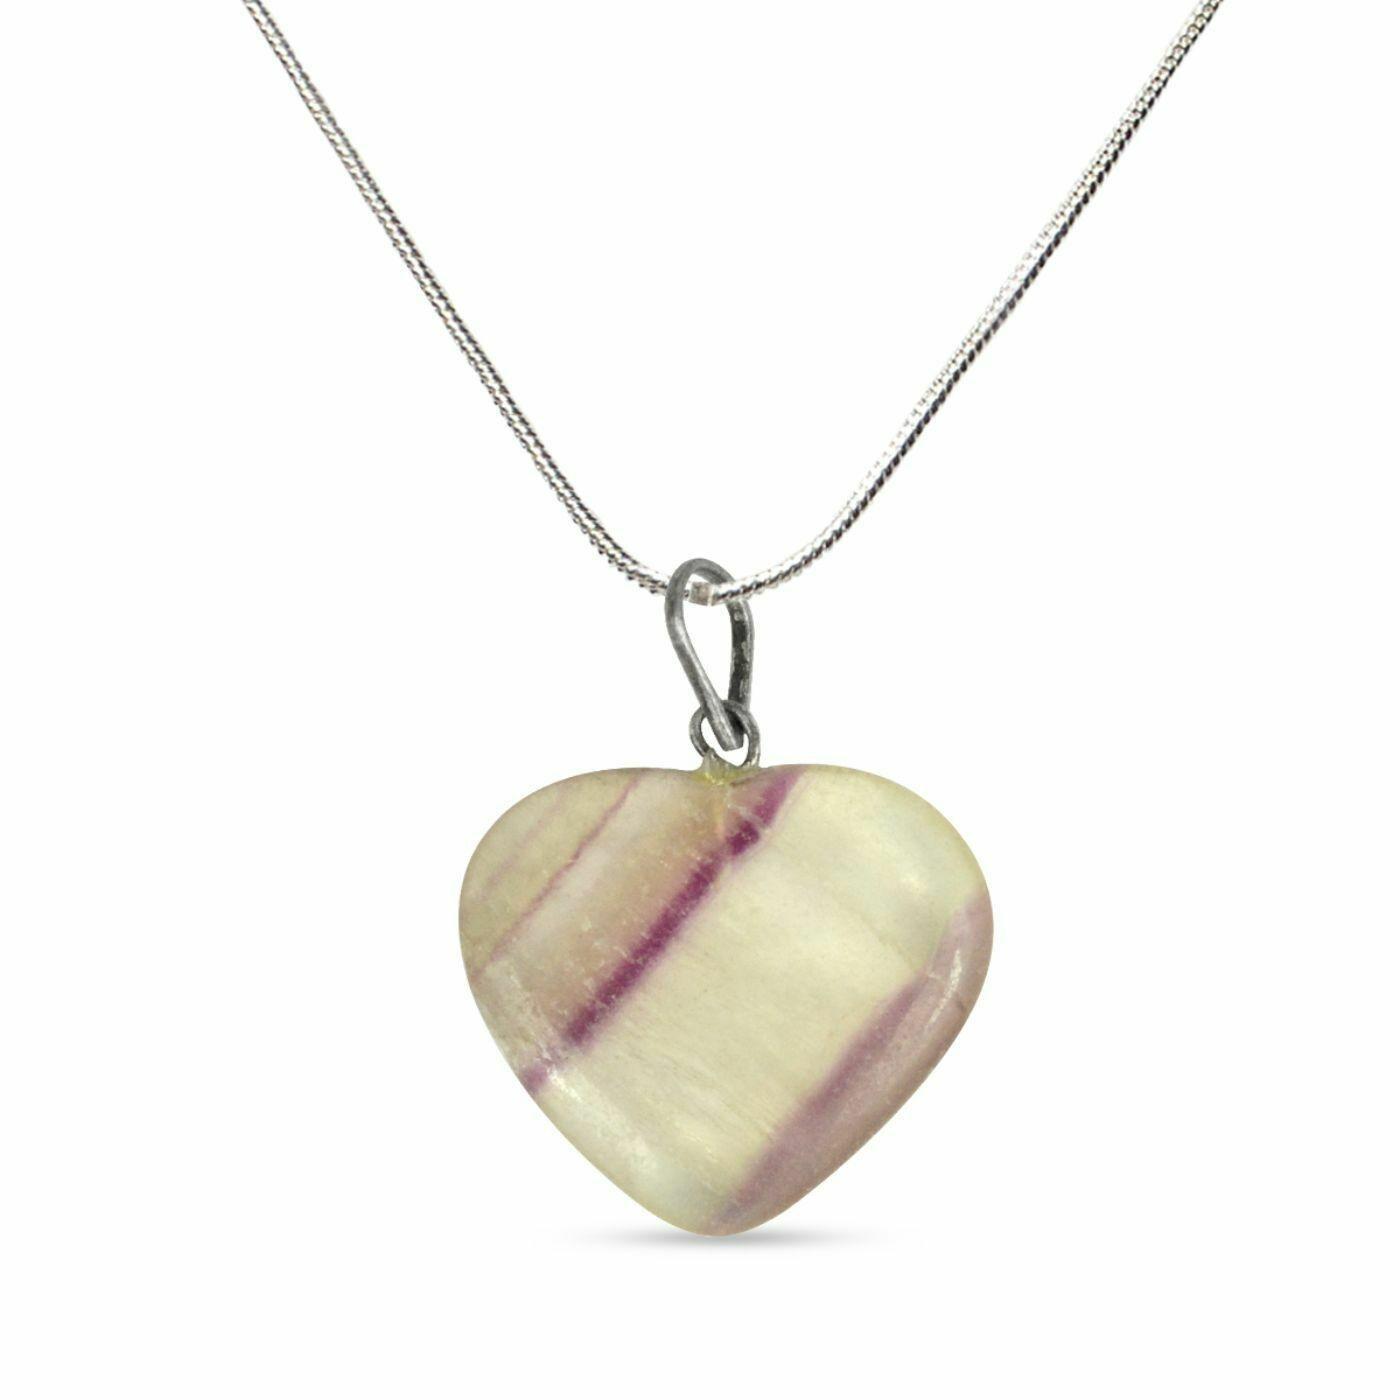
Mulit Flourite Natural Healing Stone Pendant Small Heart Shape Crystal Stone Pendant/Locket with Metal Chain
Type: Necklaces & Pendants
Brand: Reiki Crystal Products
Price: Rs. 299
Natural Crystal Stone Multi Flourite Heart Shape Pendant | Length : 25-30 mm | Width - 25-30 mm Approx. Charged By Reiki Grand Master & Vastu Expert
Included: Mulit Flourite-Heart-Pendant-25-30mm